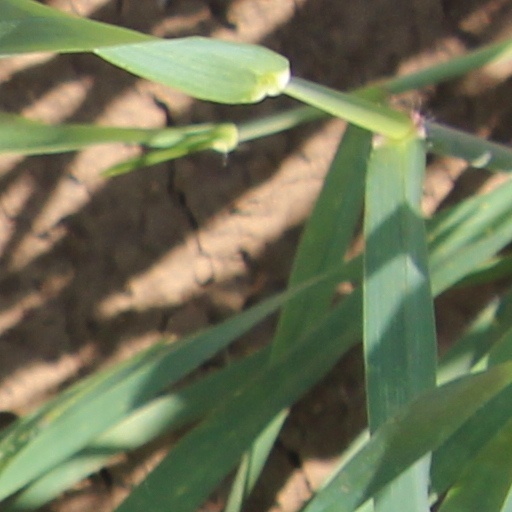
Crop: wheat